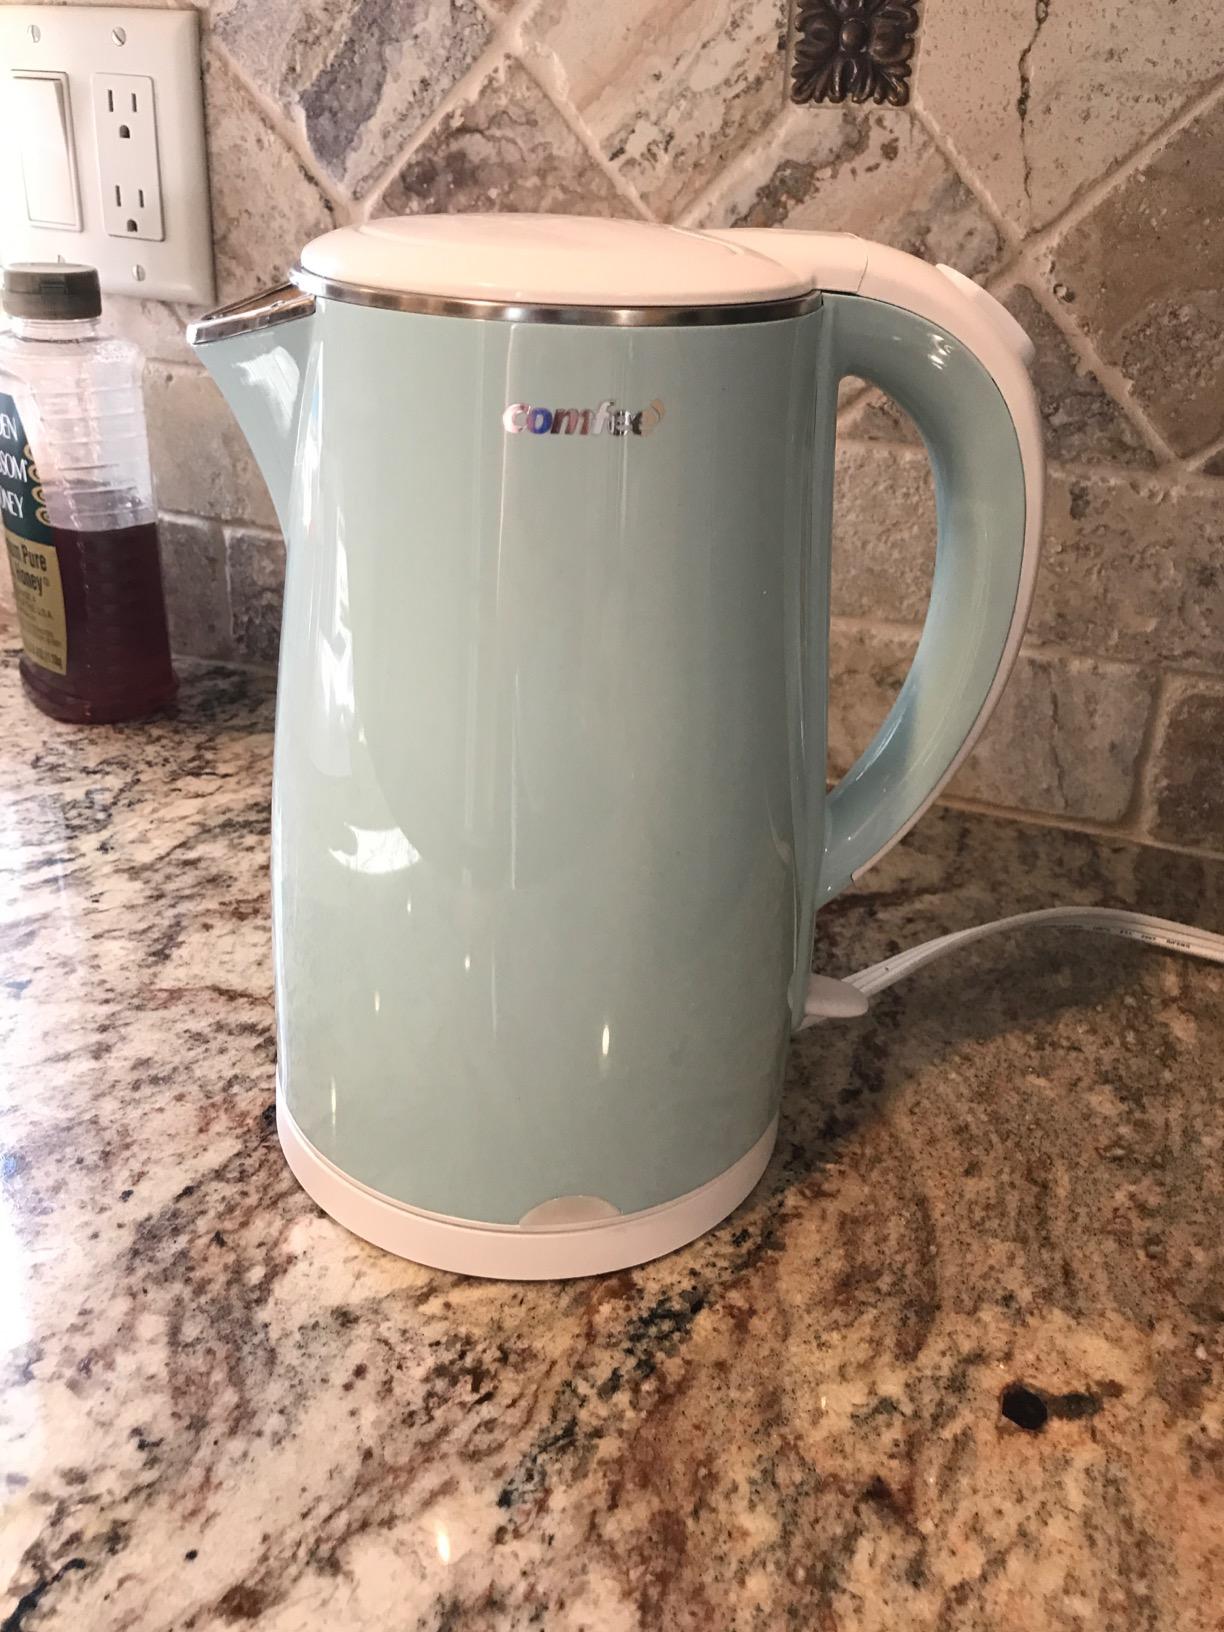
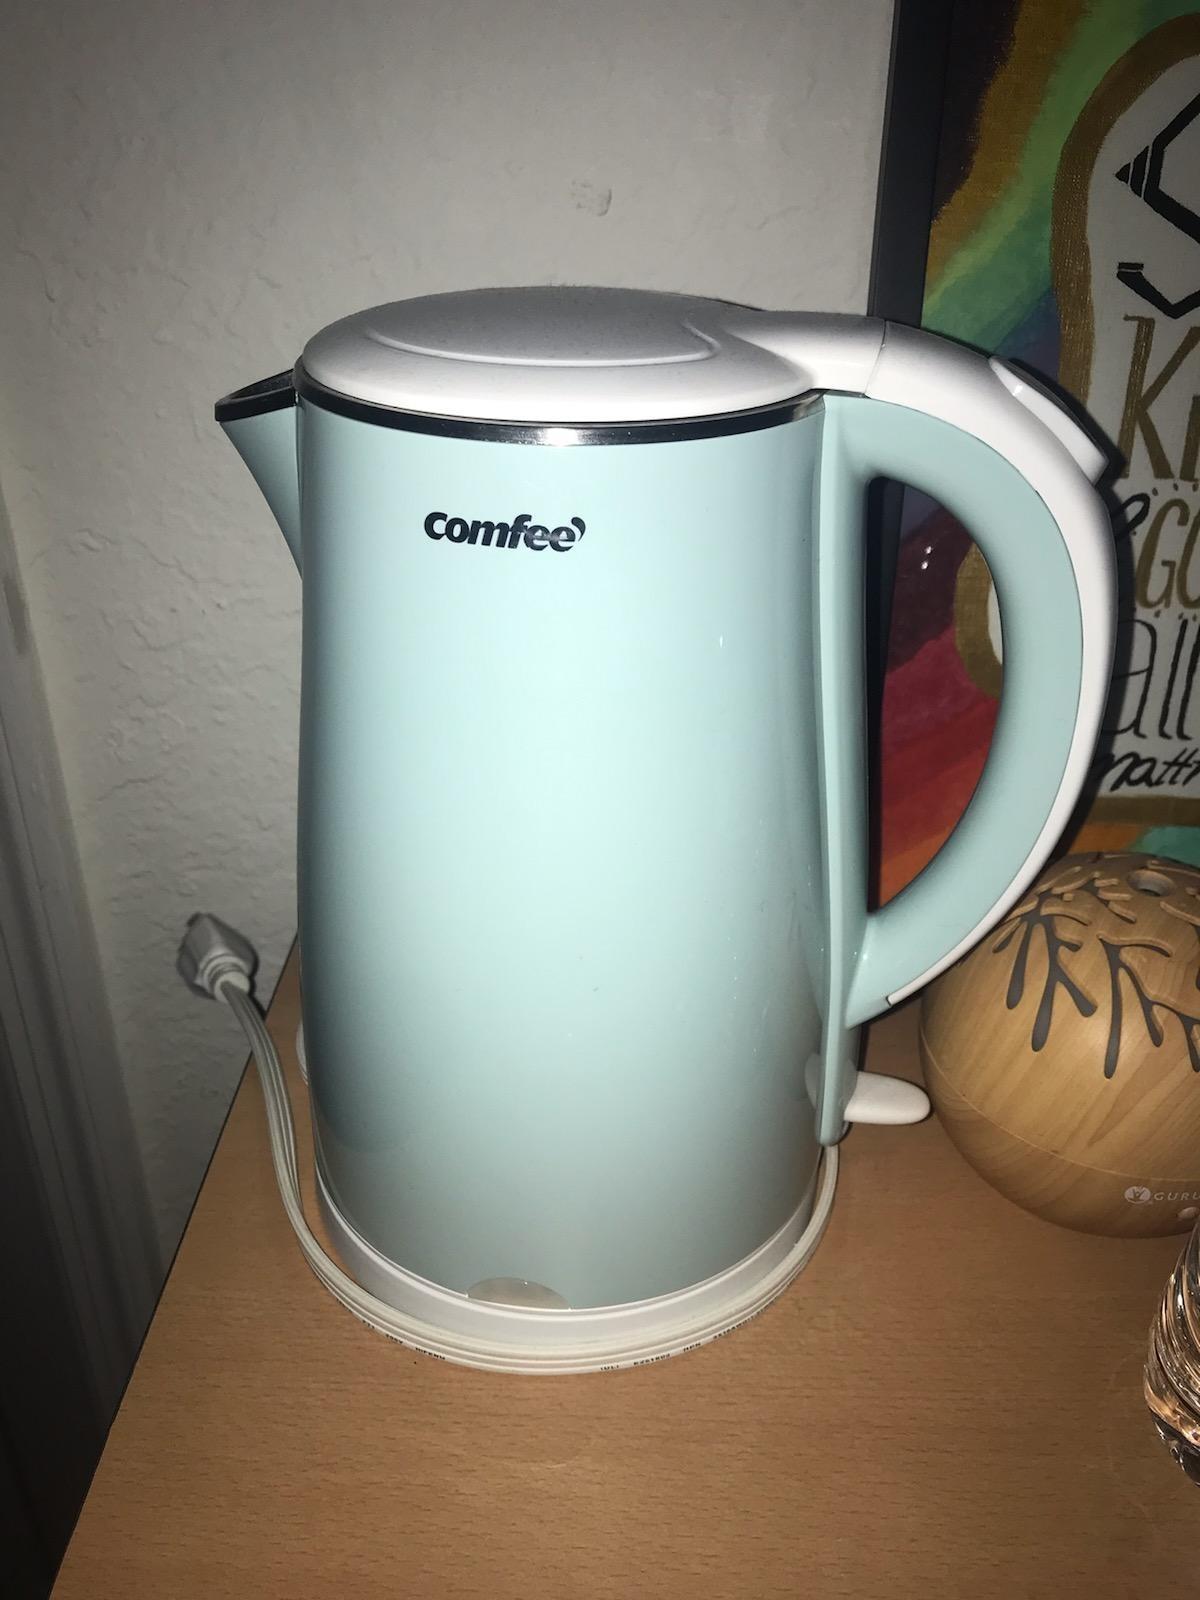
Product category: items_kettle
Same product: yes